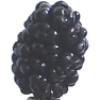
Label: Mulberry 1